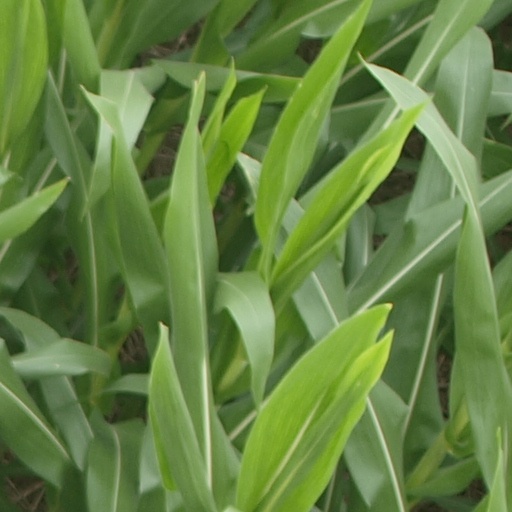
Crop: maize; corn